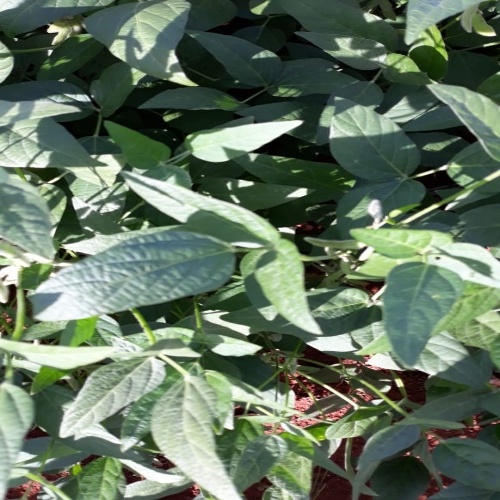
Label: Healthy